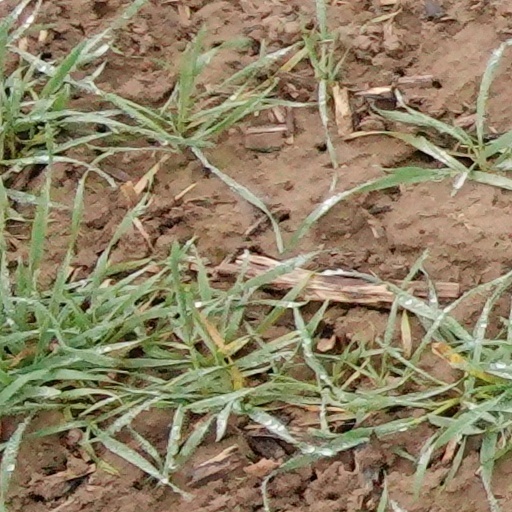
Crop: wheat